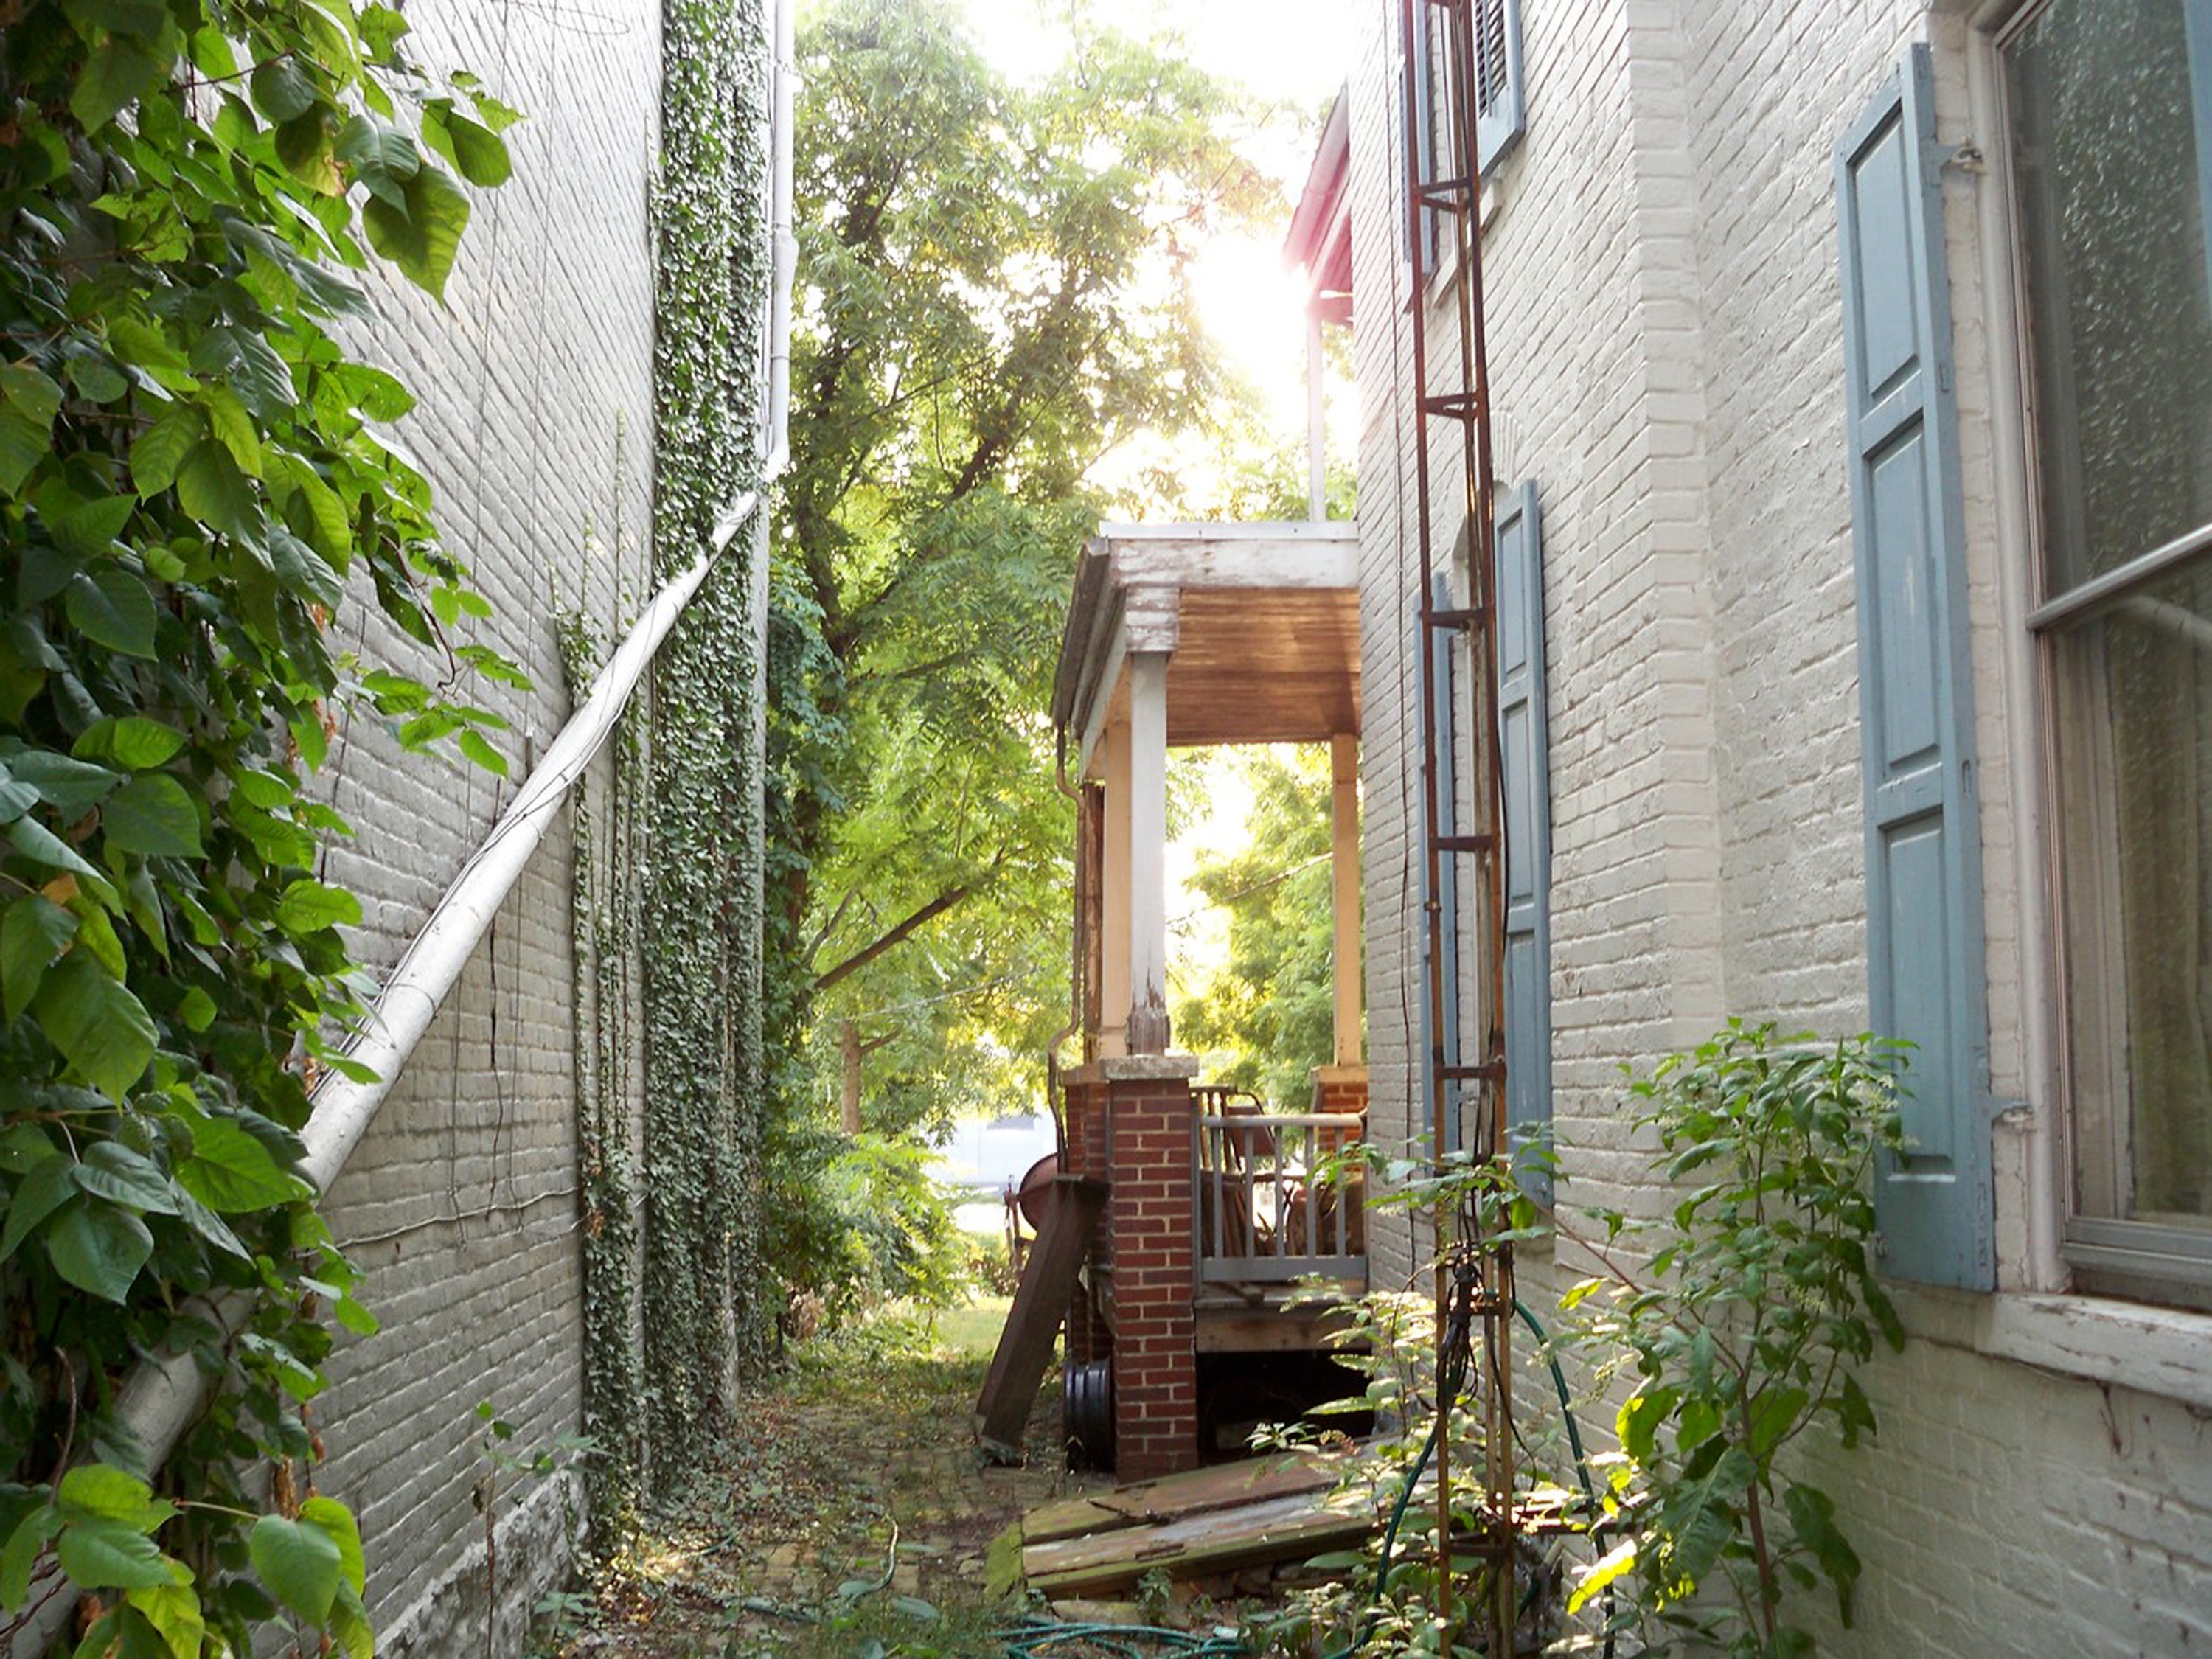
house, alley, home, porch, walkway, balcony, cottage, backyard, facade, property, garden, courtyard, estate, yard, outdoor structure